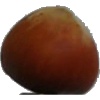
Label: nut_forest